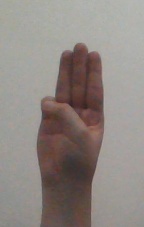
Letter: thaa